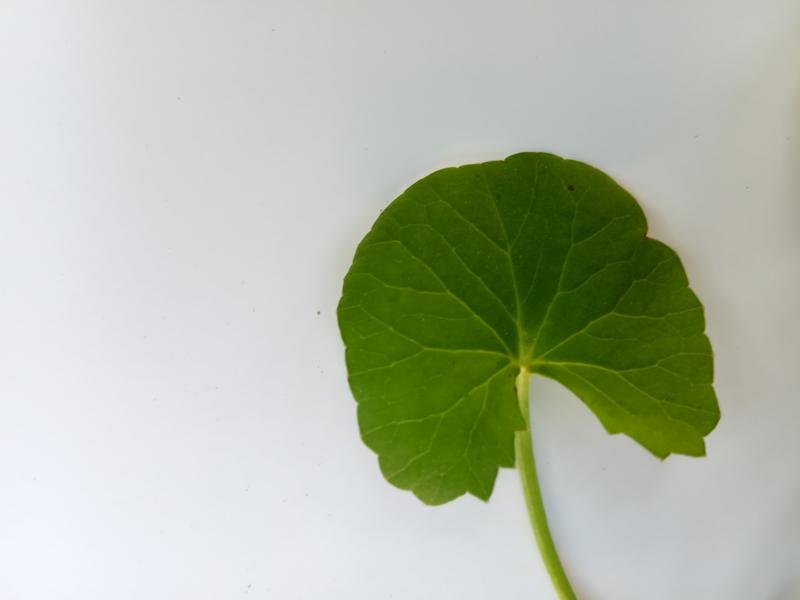
Weed species: Centella asiatica